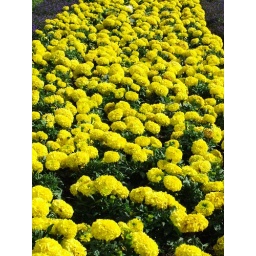
A bed of yellow flowers in Cypress Gardens, Winter Haven, Florida.